Stanislav Sočivica

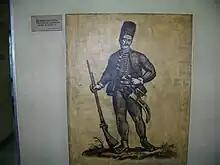
Painting of Sočivica at the Military Museum (Belgrade).

His life was the subject of a book by Dalmatian writer Ivan Lovrić (1776). He was known in Morlach folk poetry. He was also mentioned in Petar II Petrović-Njegoš "The Mountain Wreath", a masterpiece of Montenegrin literature.